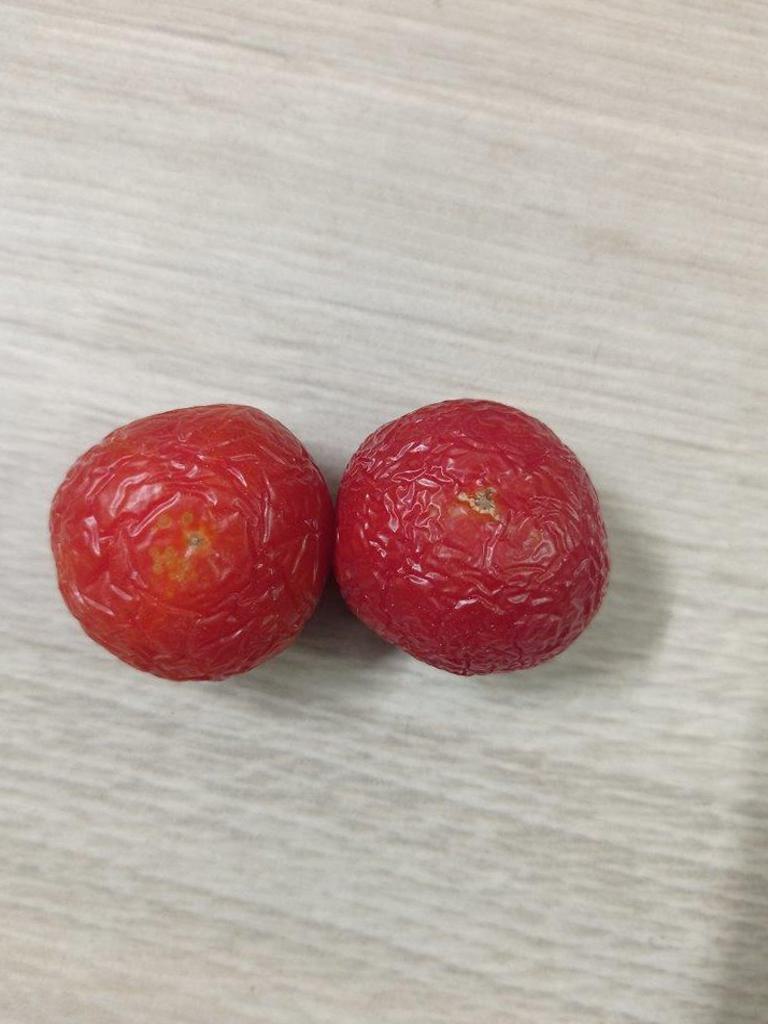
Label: Rotten